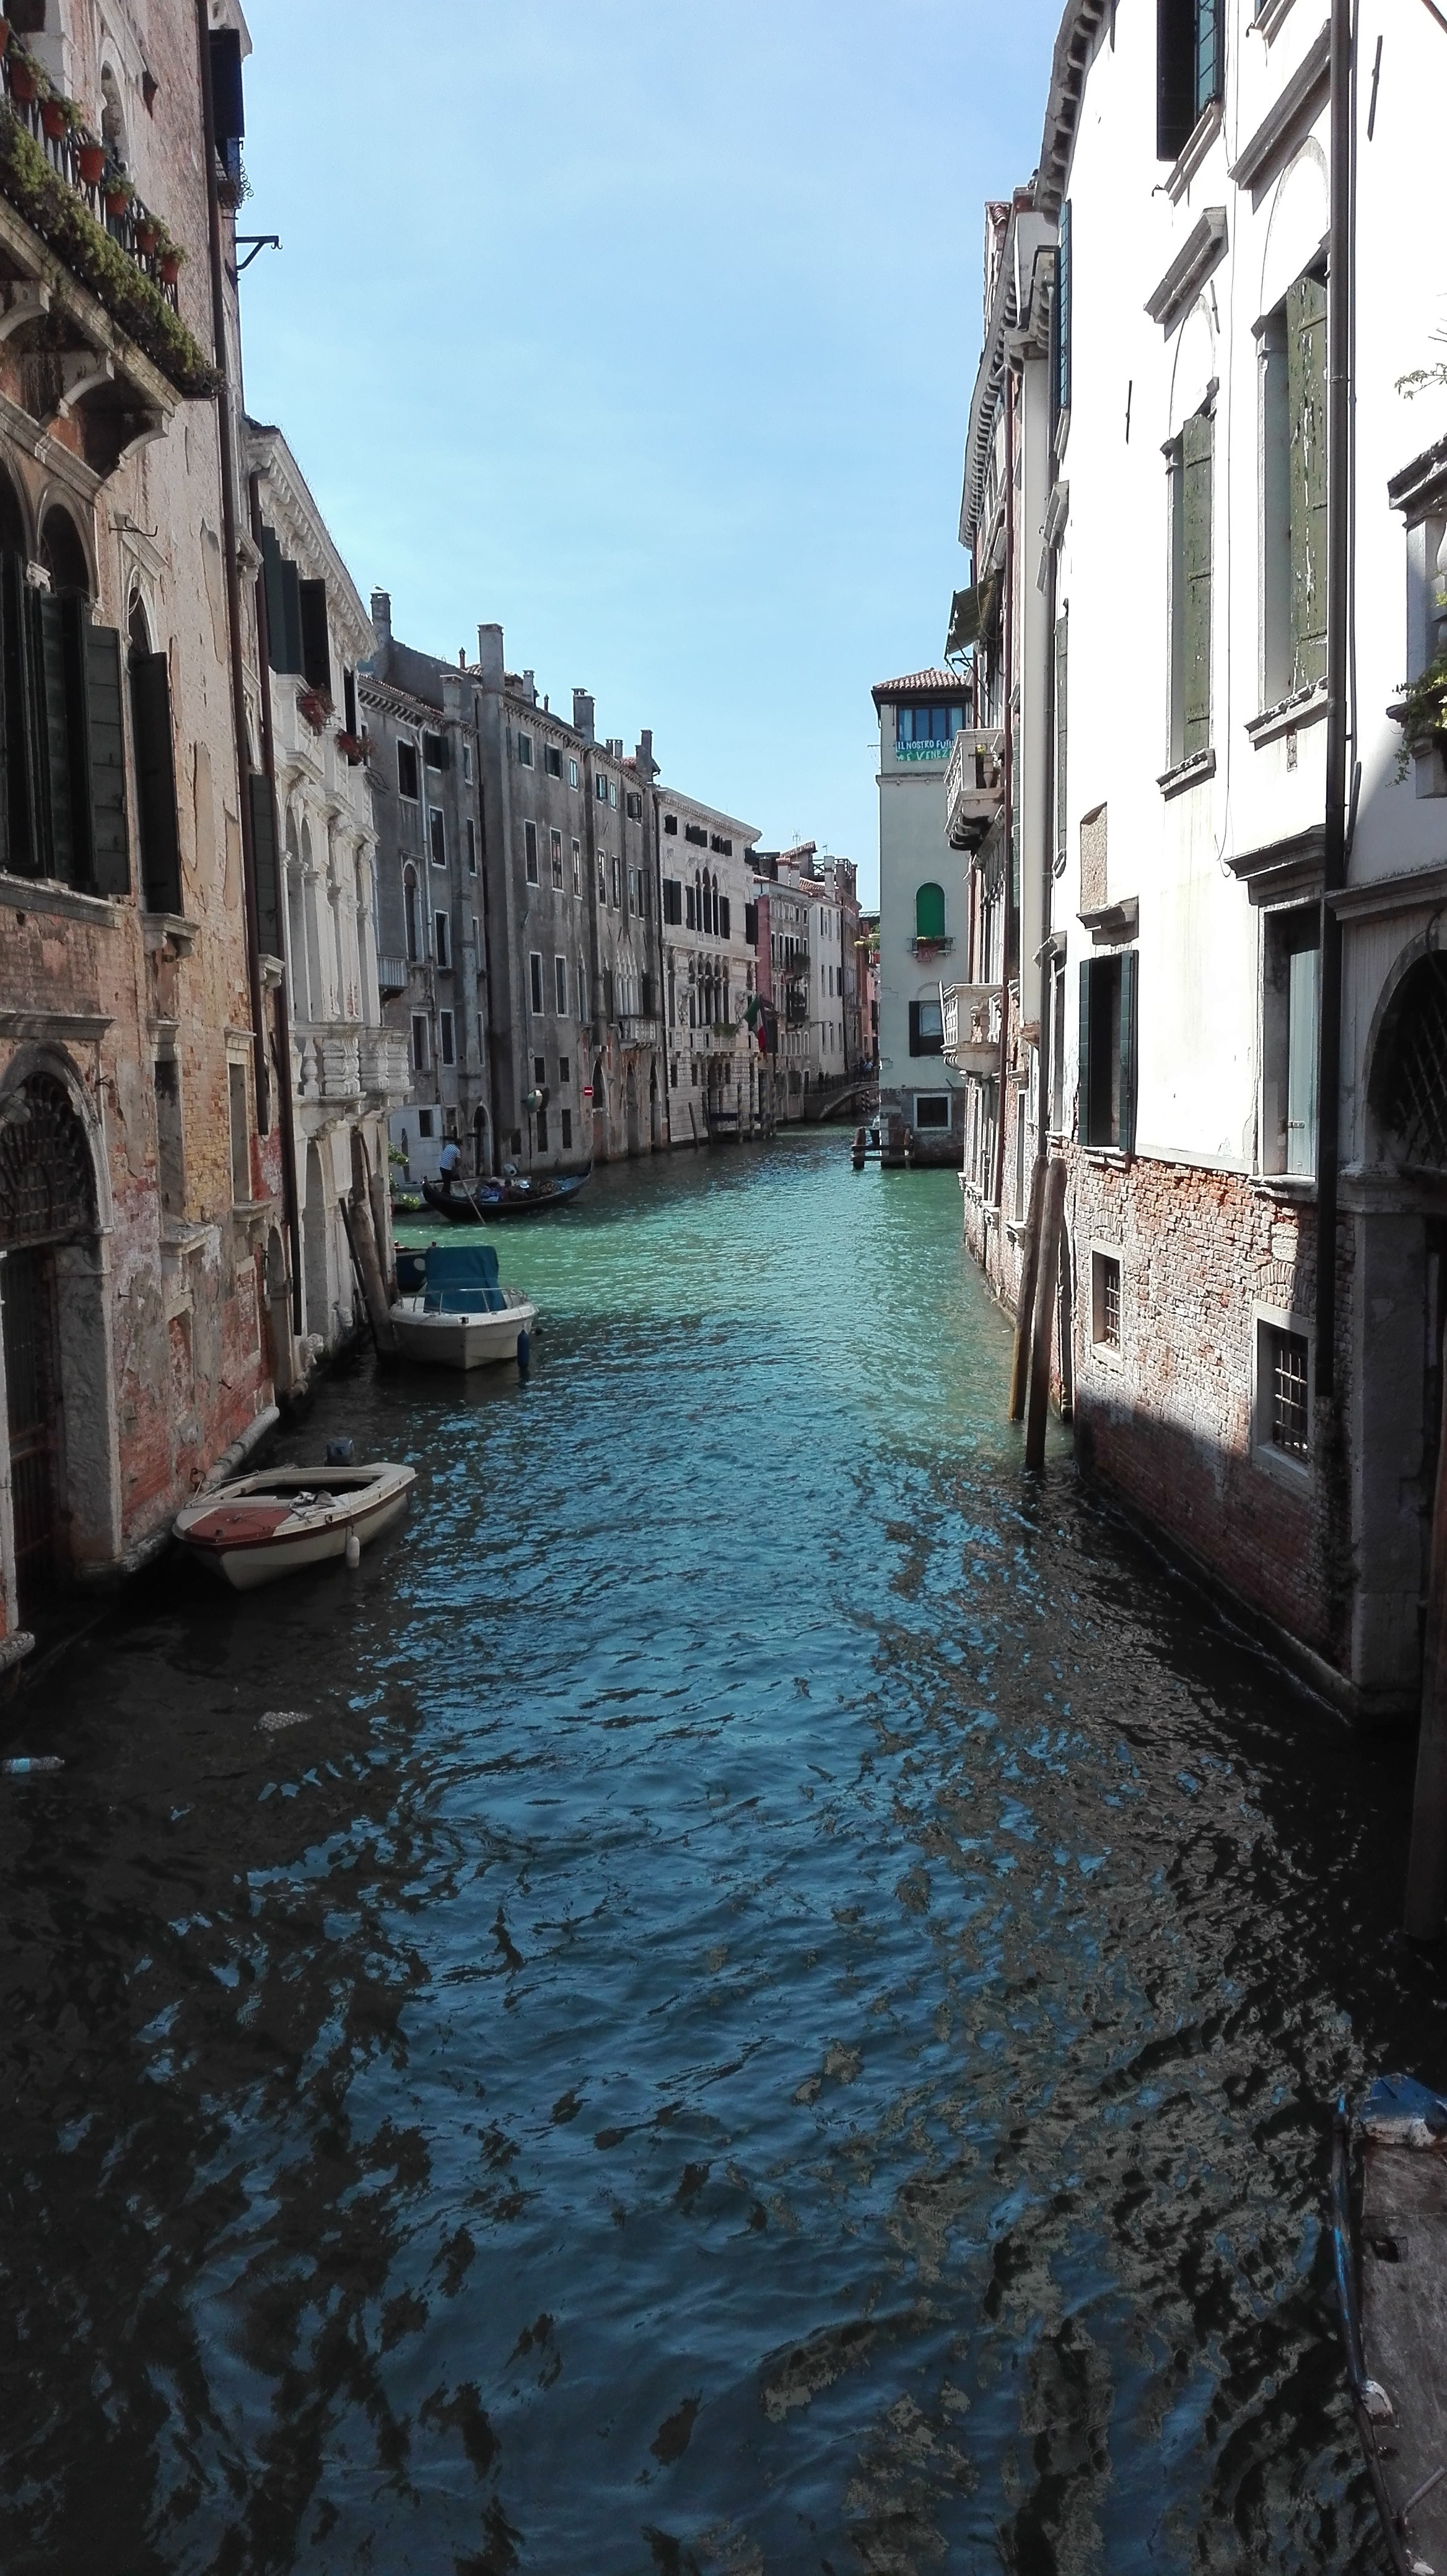
boat, town, river, canal, village, vehicle, waterway, body of water, channel, gondola, landform, geographical feature